Pink Cadillac (film)

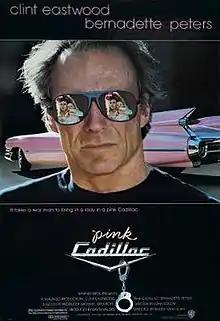
Theatrical release poster

Pink Cadillac is a 1989 American action comedy film directed by Buddy Van Horn, about a bounty hunter and a group of white supremacists chasing after an innocent woman who tries to outrun everyone in her husband's prized pink Cadillac. The film stars Clint Eastwood and Bernadette Peters, and also has small cameo appearances by Jim Carrey and Bryan Adams.